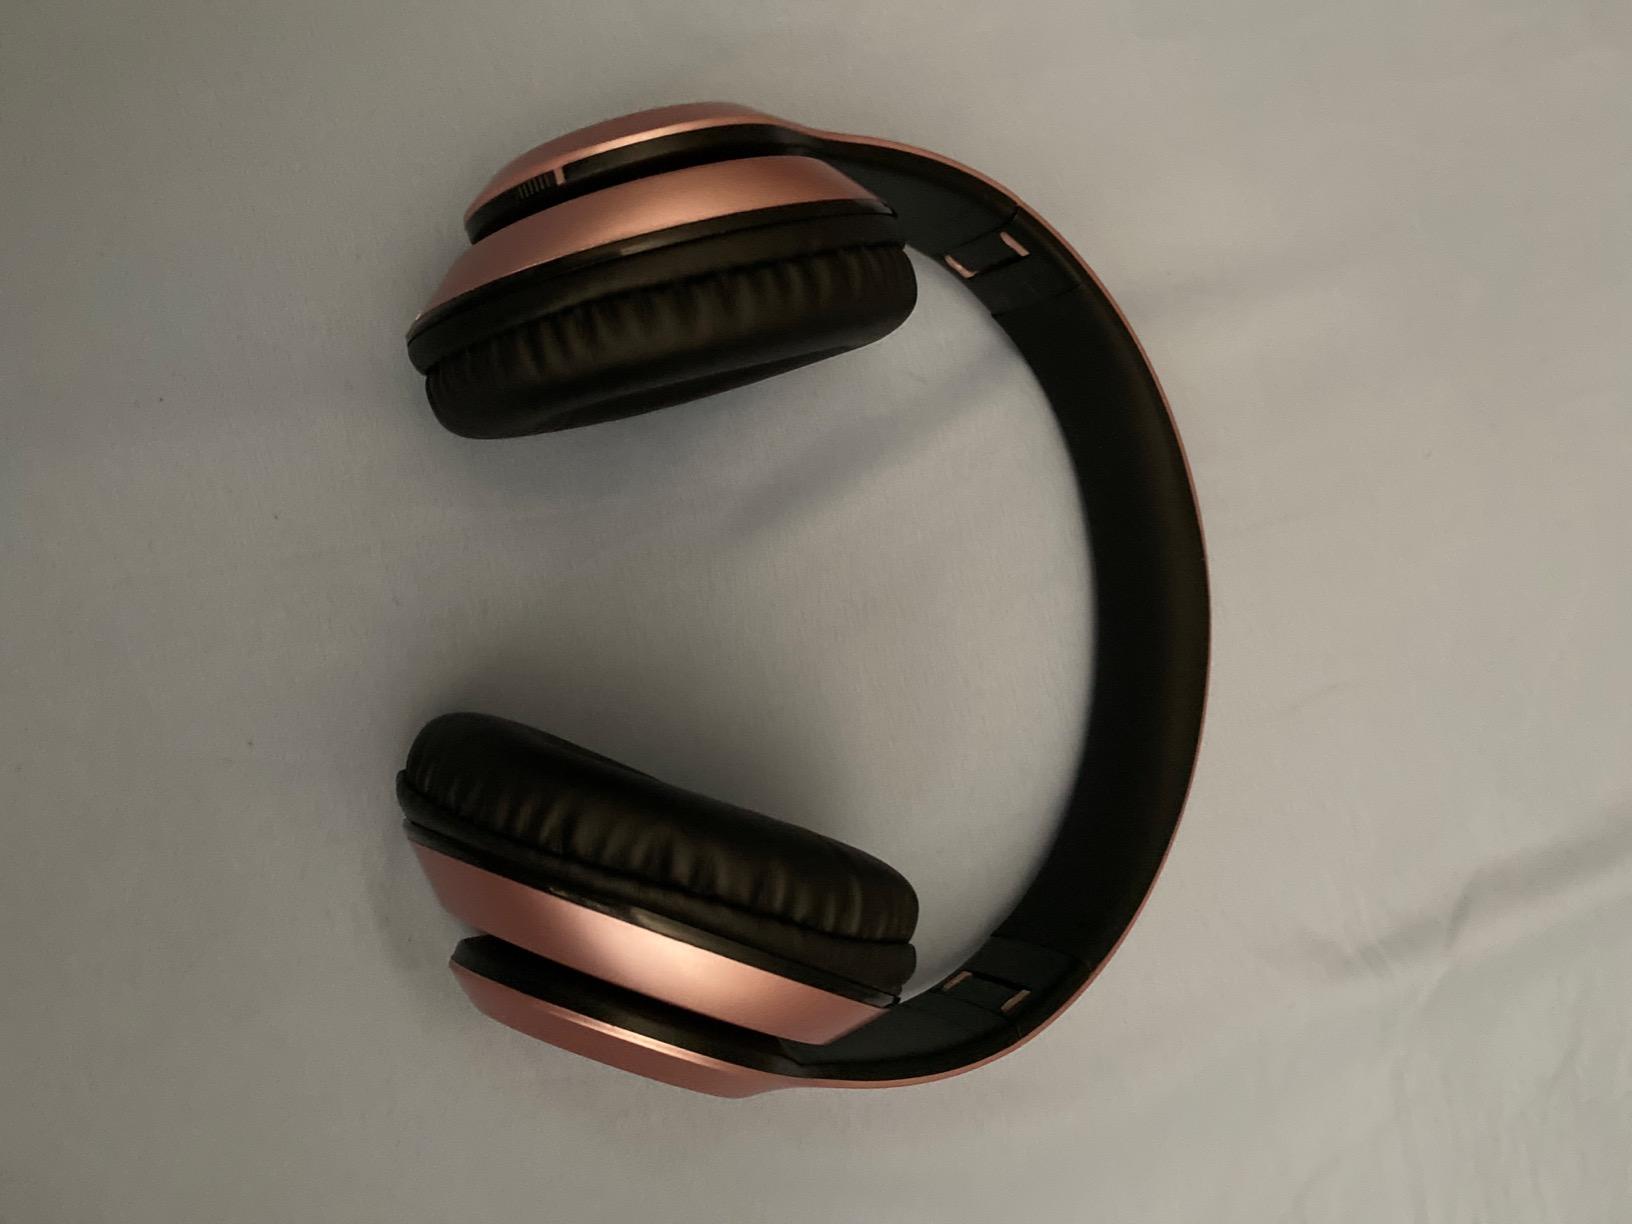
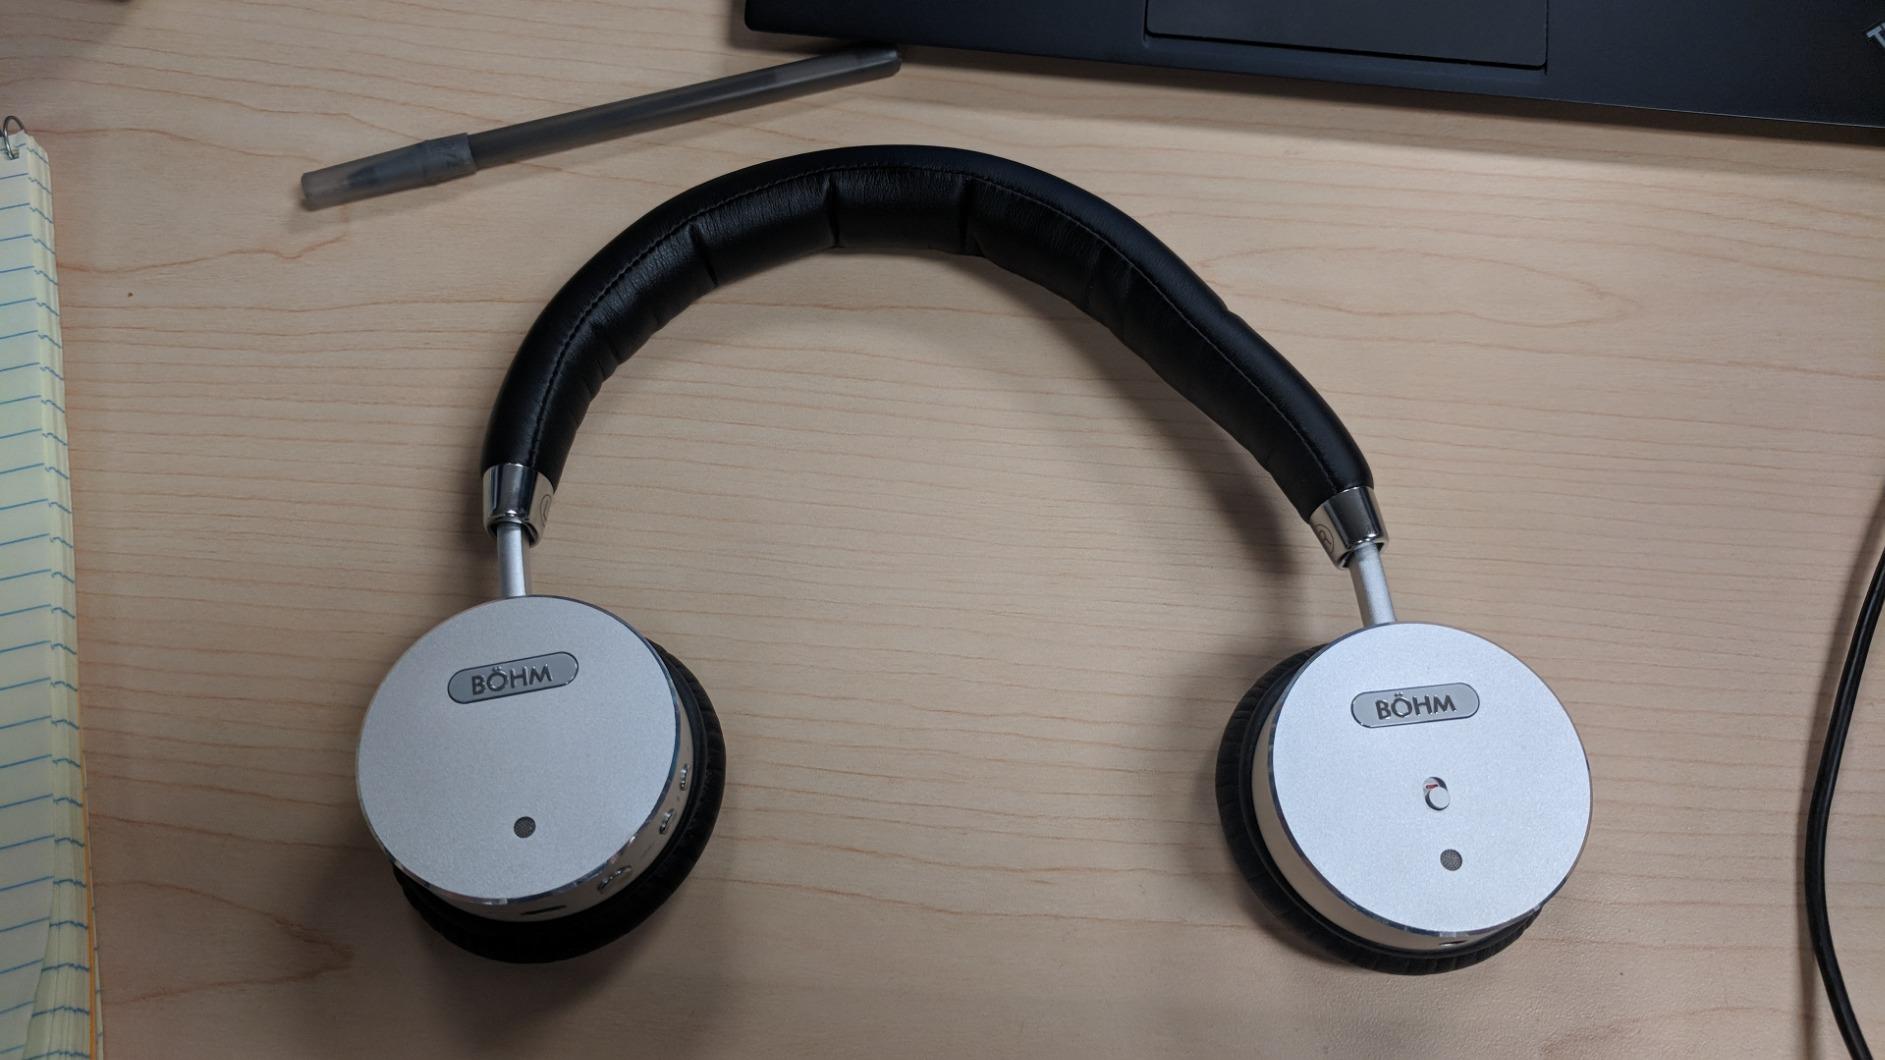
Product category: headphones
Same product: no